Ramblin' Wreck

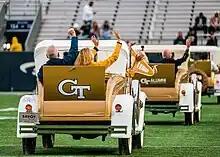
The Ramblin' Wreck replica owned by Savoy Automobile Museum on the field for the GT vs Miami football game on November 12, 2022.

The driver of the Ramblin' Wreck is an elected position within Ramblin' Reck Club. This position is determined after every football season. The driver manages the car's public appearances and maintenance. There have only been 46 drivers of the Wreck, making the position of Wreck driver one of the most prestigious positions in all of Georgia Tech's student organizations.